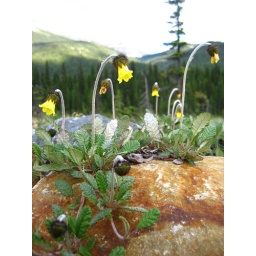
little mountain flowers near the emerald lake